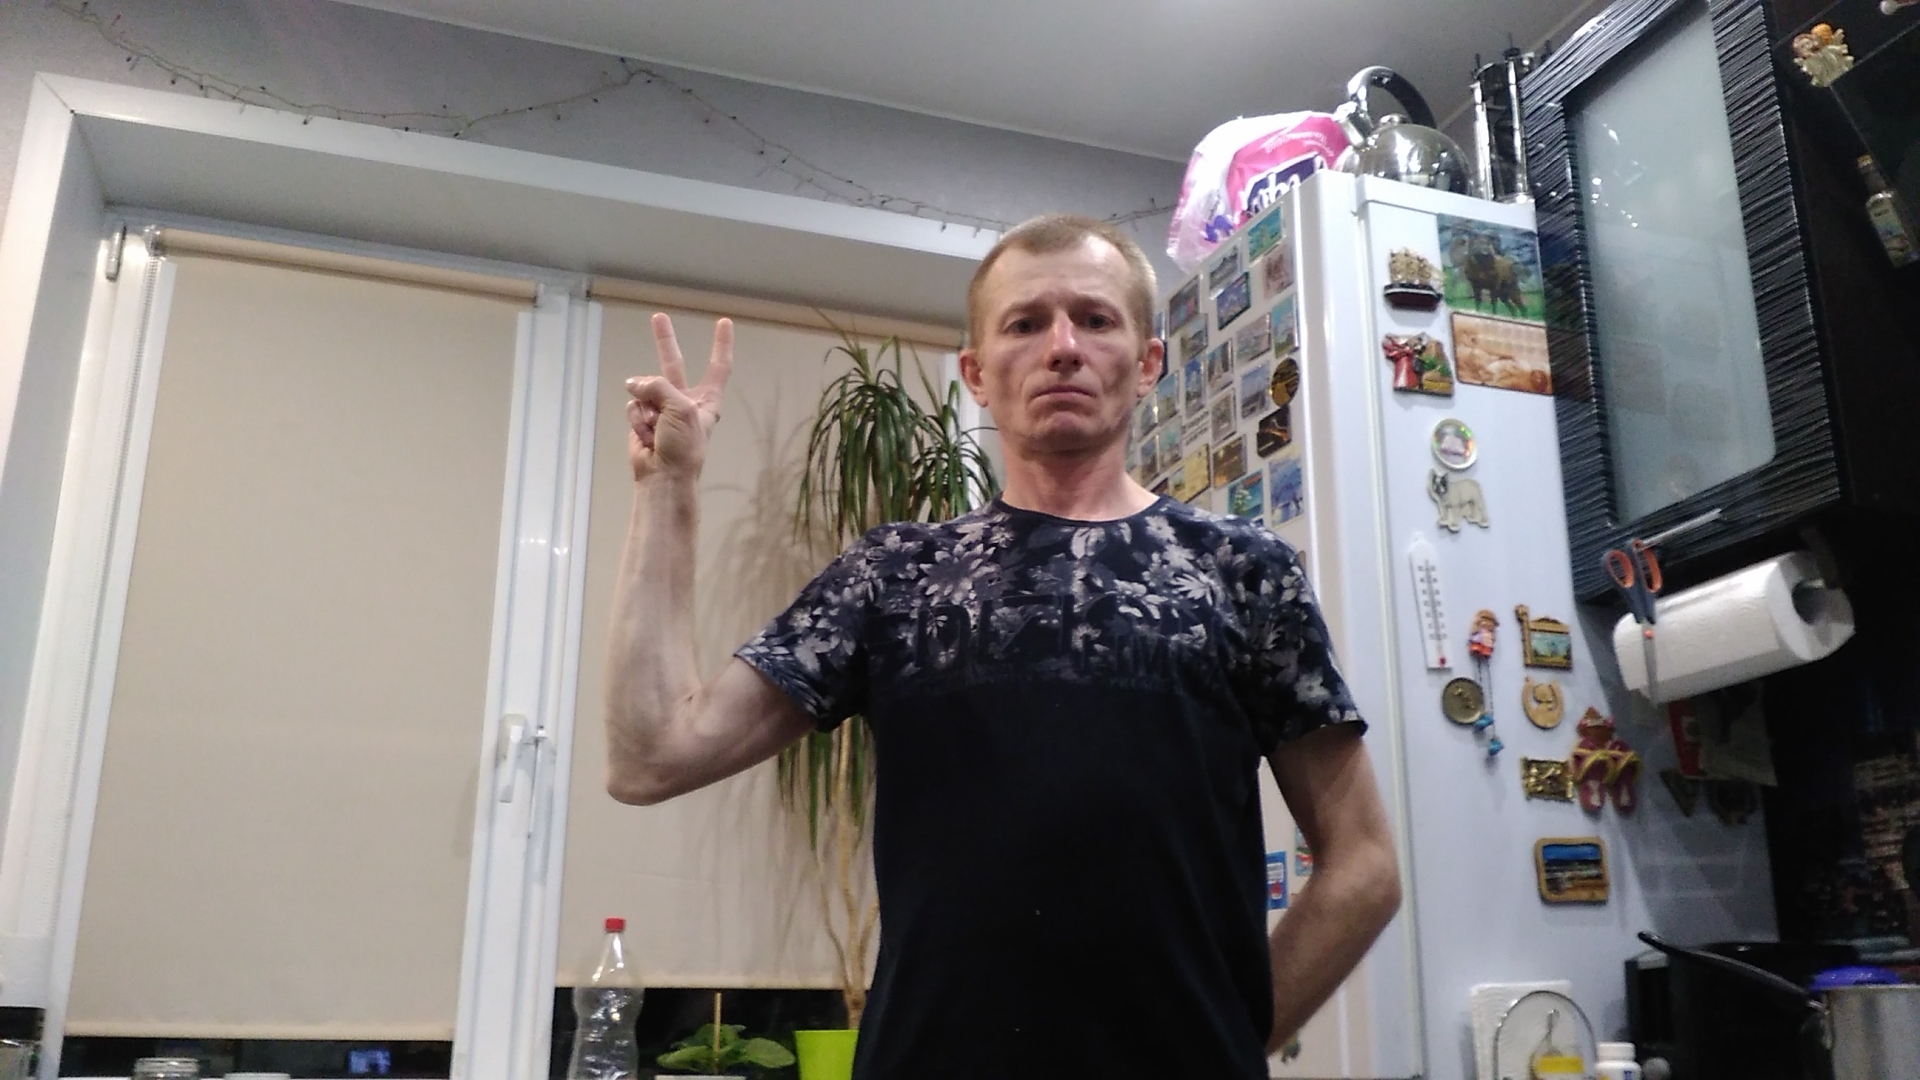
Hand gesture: peace